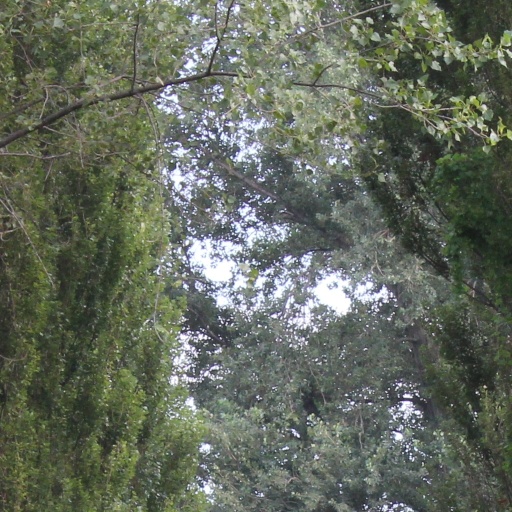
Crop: rice